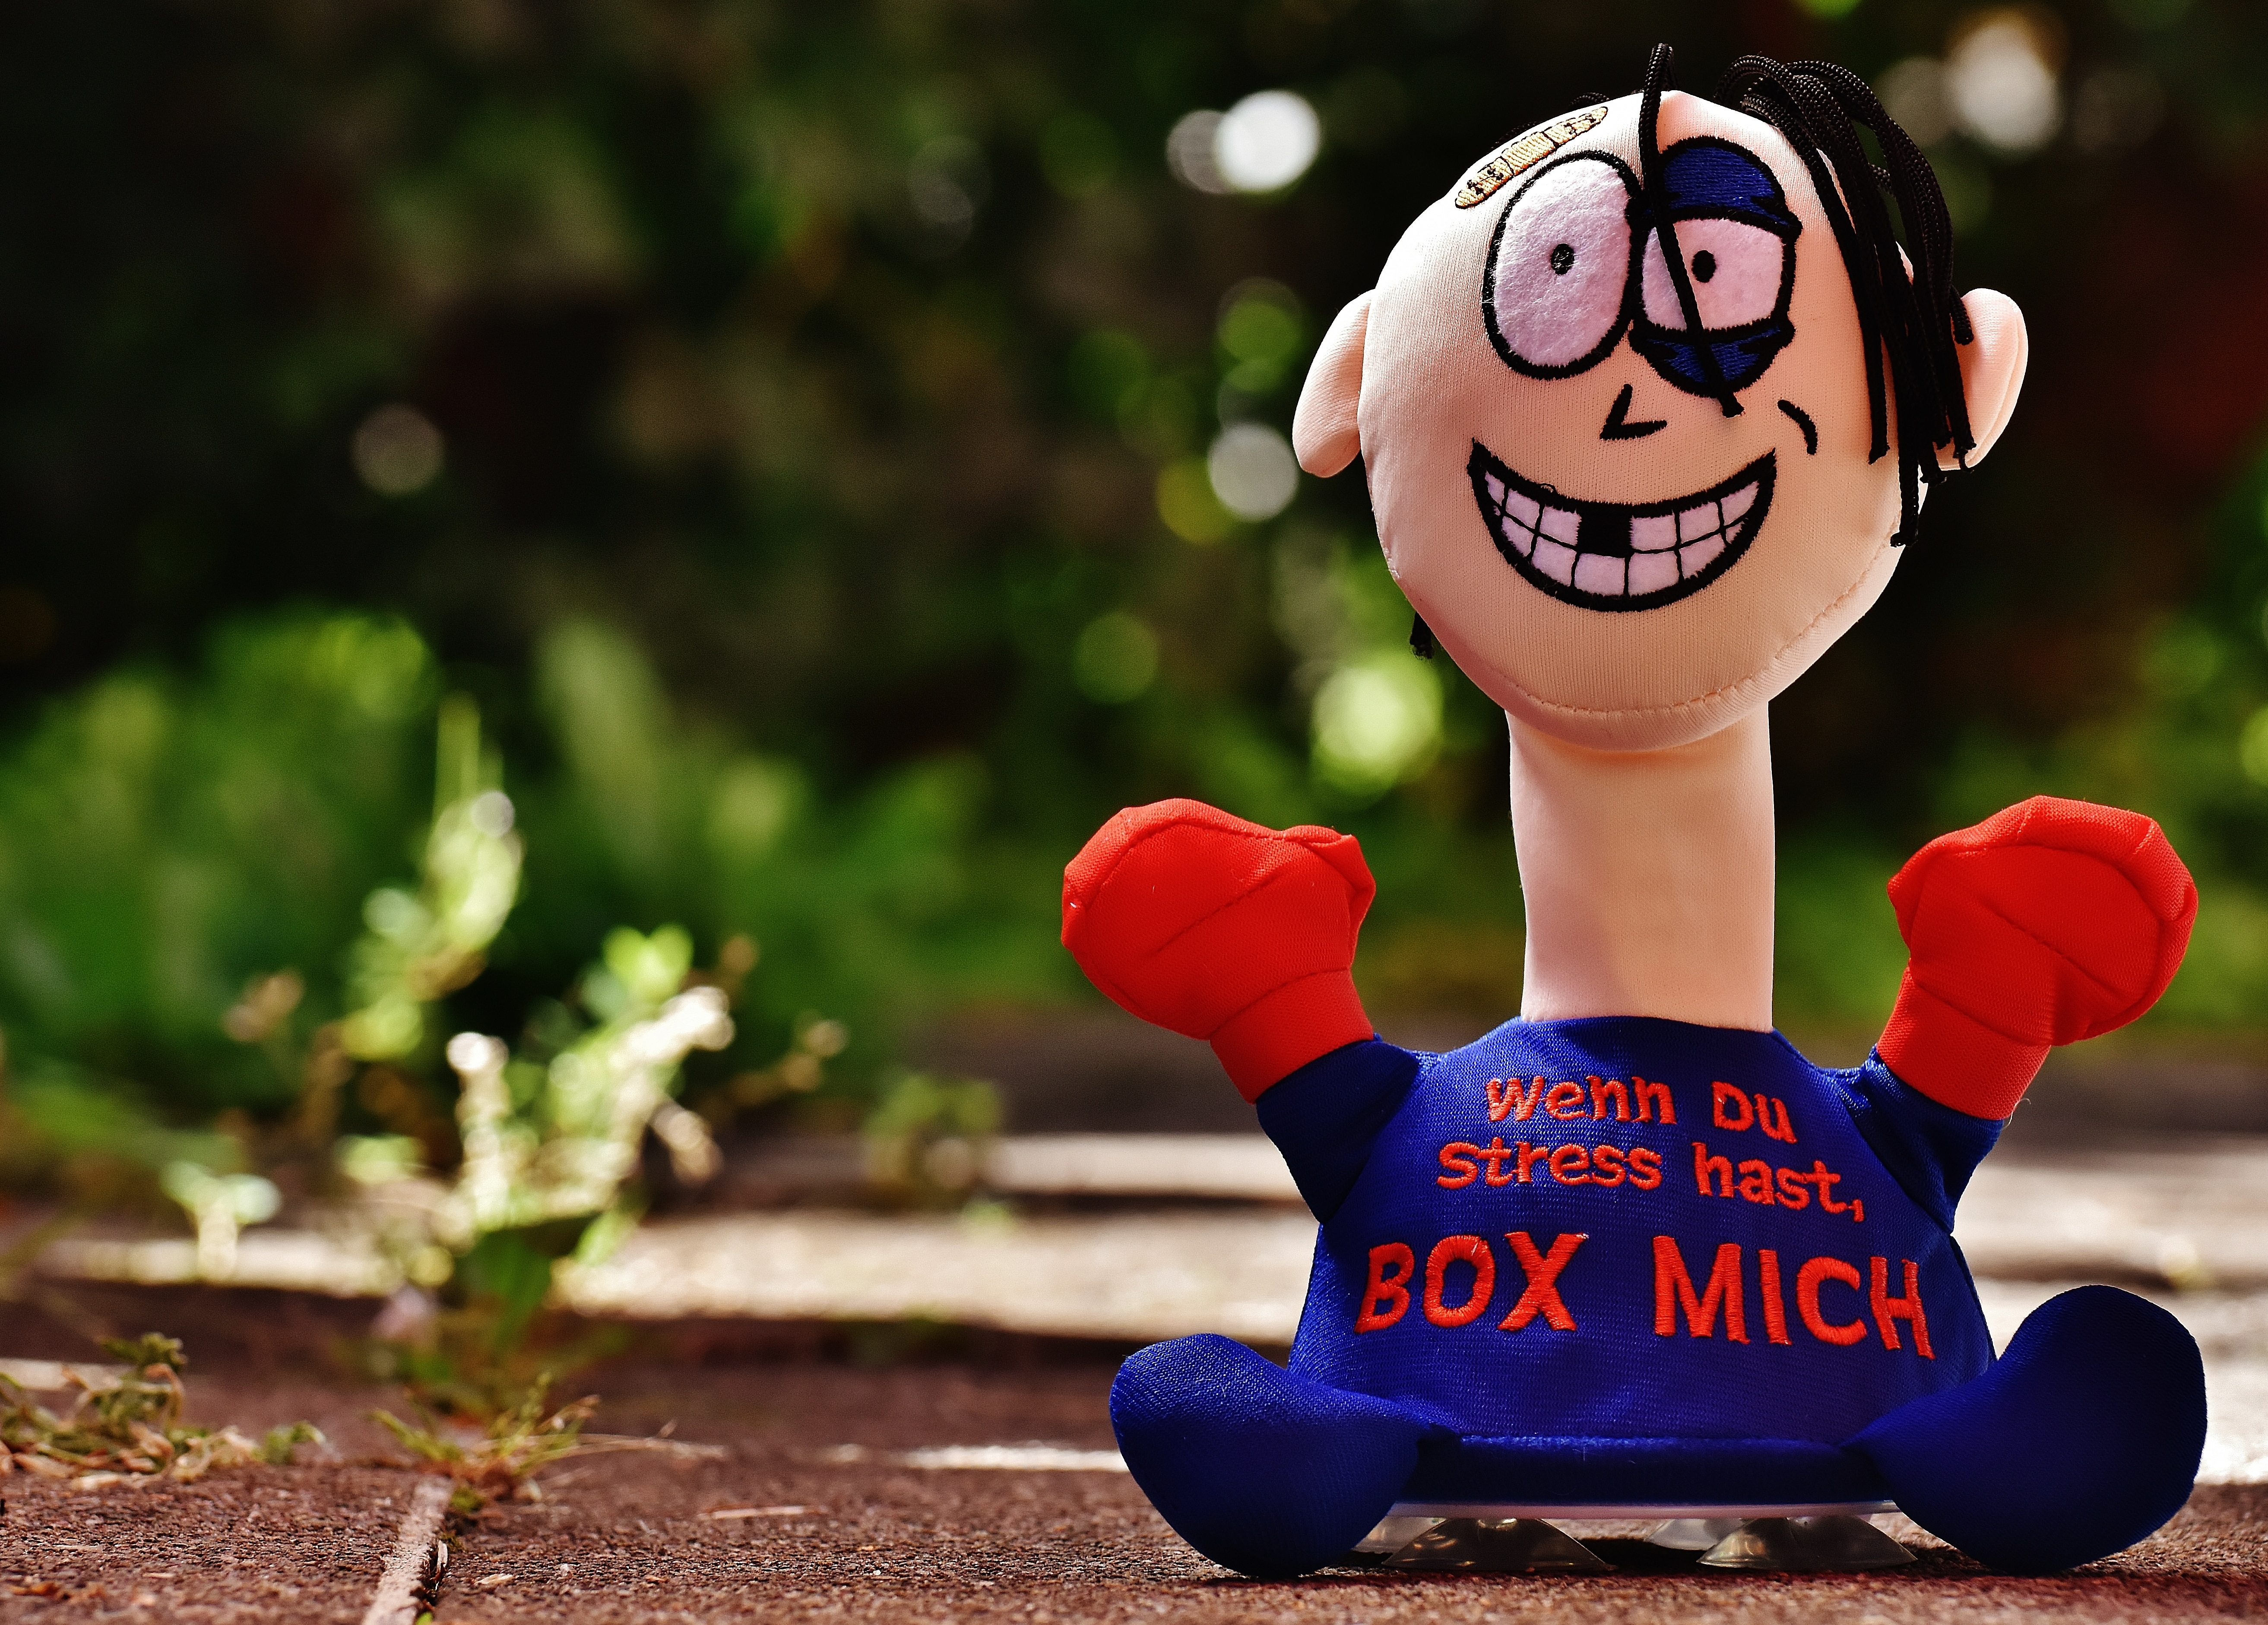
red, calm, child, box, toy, doll, vent, fun, toddler, funny, stress doll